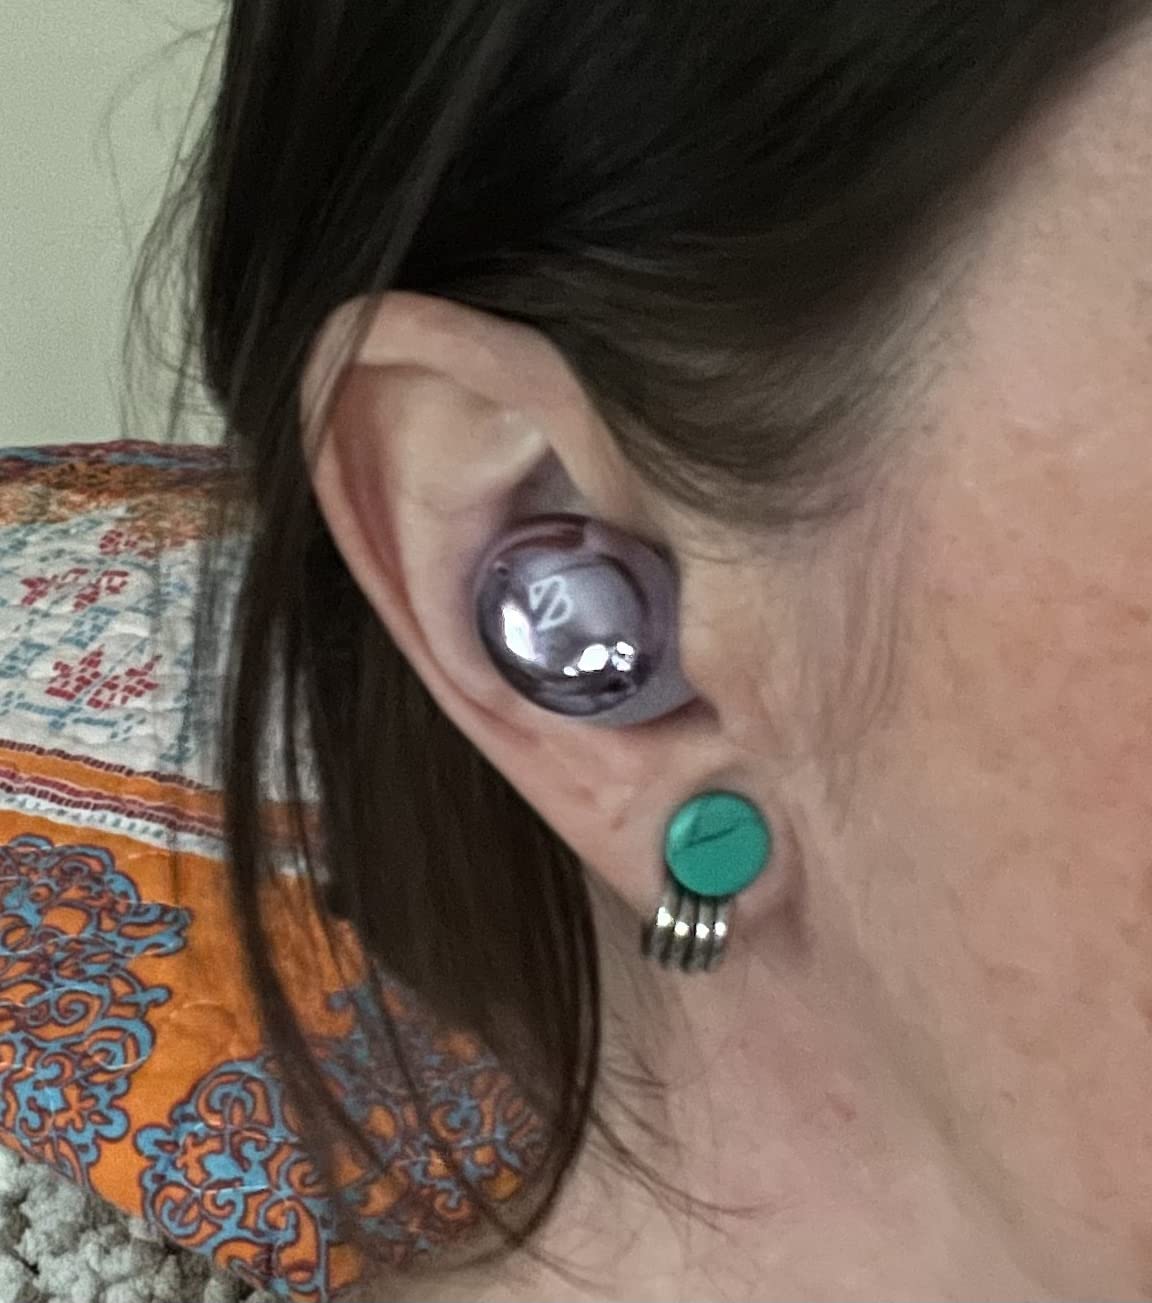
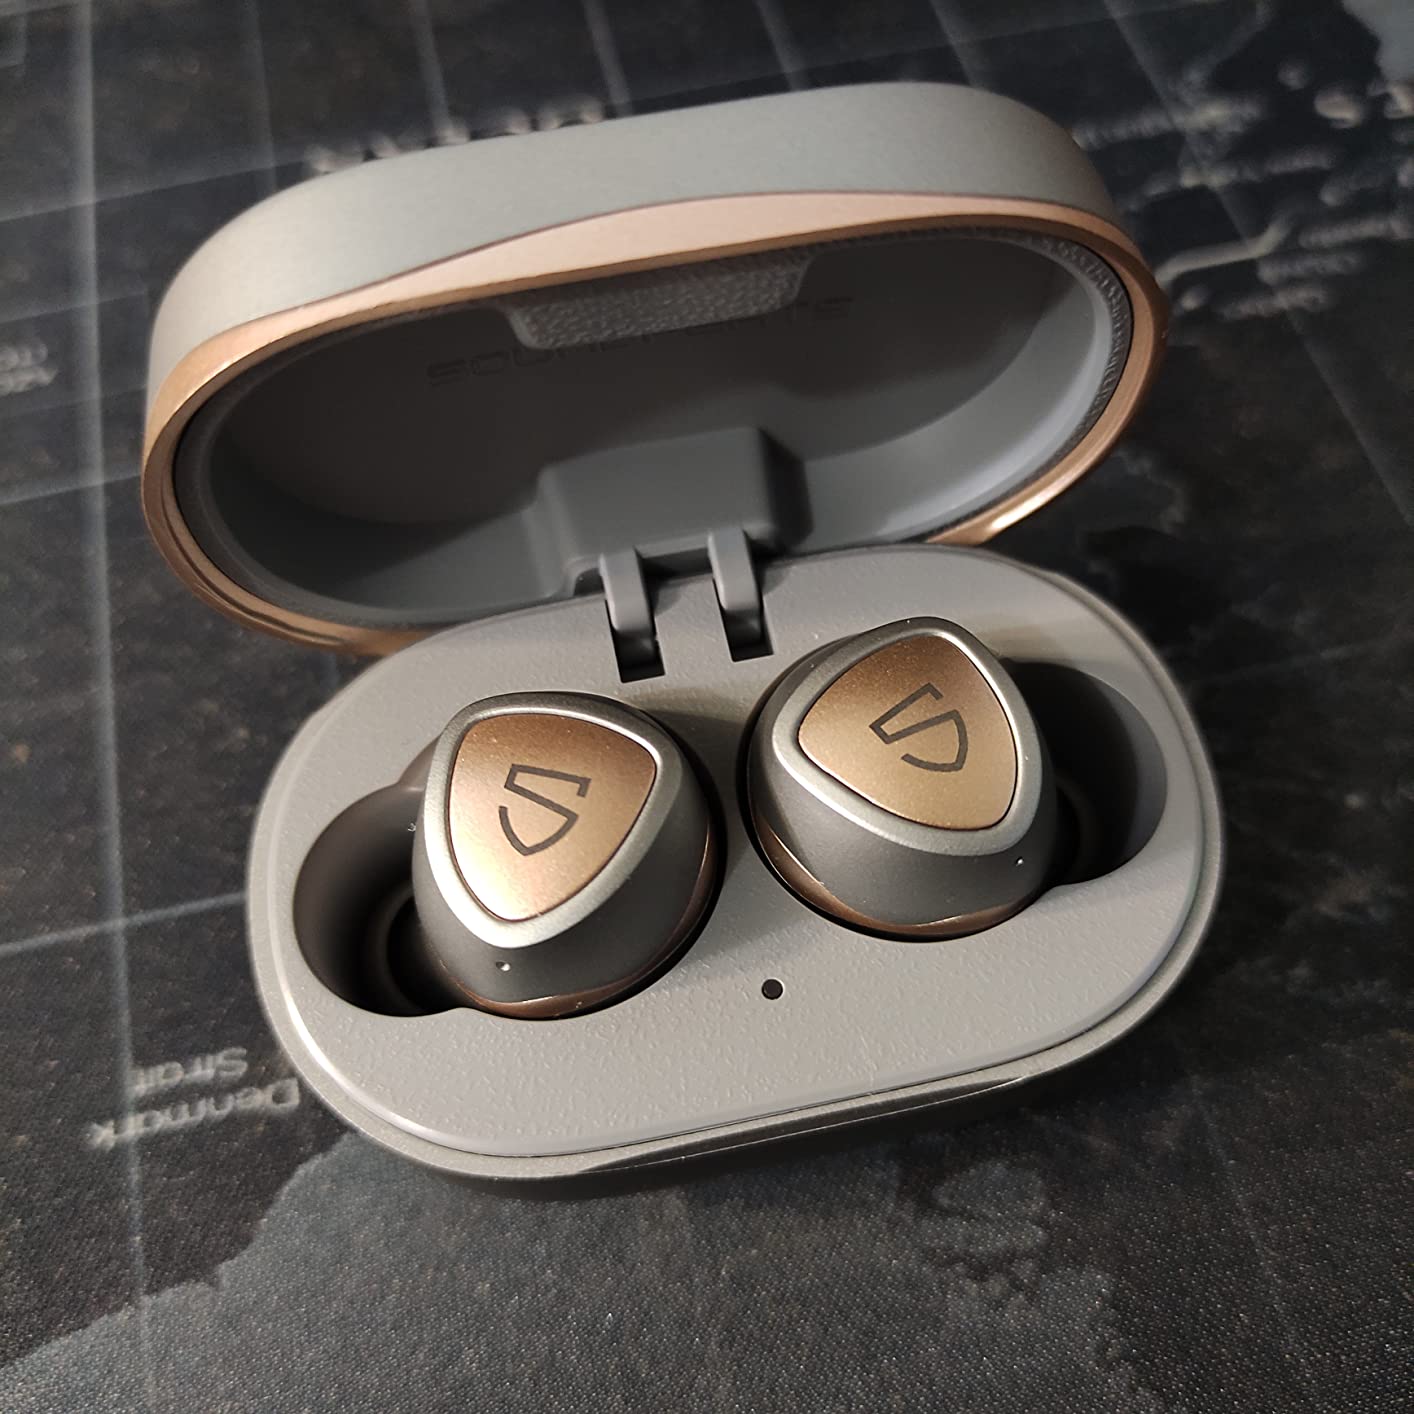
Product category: earbuds
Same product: no